2019–2021 Department of Homeland Security appointment disputes

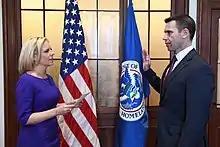
Kevin McAleenan being sworn in as DHS Acting Secretary by Kirstjen Nielsen in April 2019. DHS used this photograph to argue that Nielsen had intended to and had legally placed McAleenan next in line to become Acting Secretary, validating the later appointments of Wolf and Cuccinelli.

On November 15, 2019, House Democrats Bennie Thompson and Carolyn Maloney requested that Comptroller General of the United States Gene Dodaro review the legality of Wolf's appointment on the basis that former Acting Secretary McAleenan did not have authority to change the department's line of succession, asserting that former Secretary Nielsen had not properly placed McAleenan first in the line of succession before resigning and that McAleenan's change came after the 210-day limit to his authority had expired.